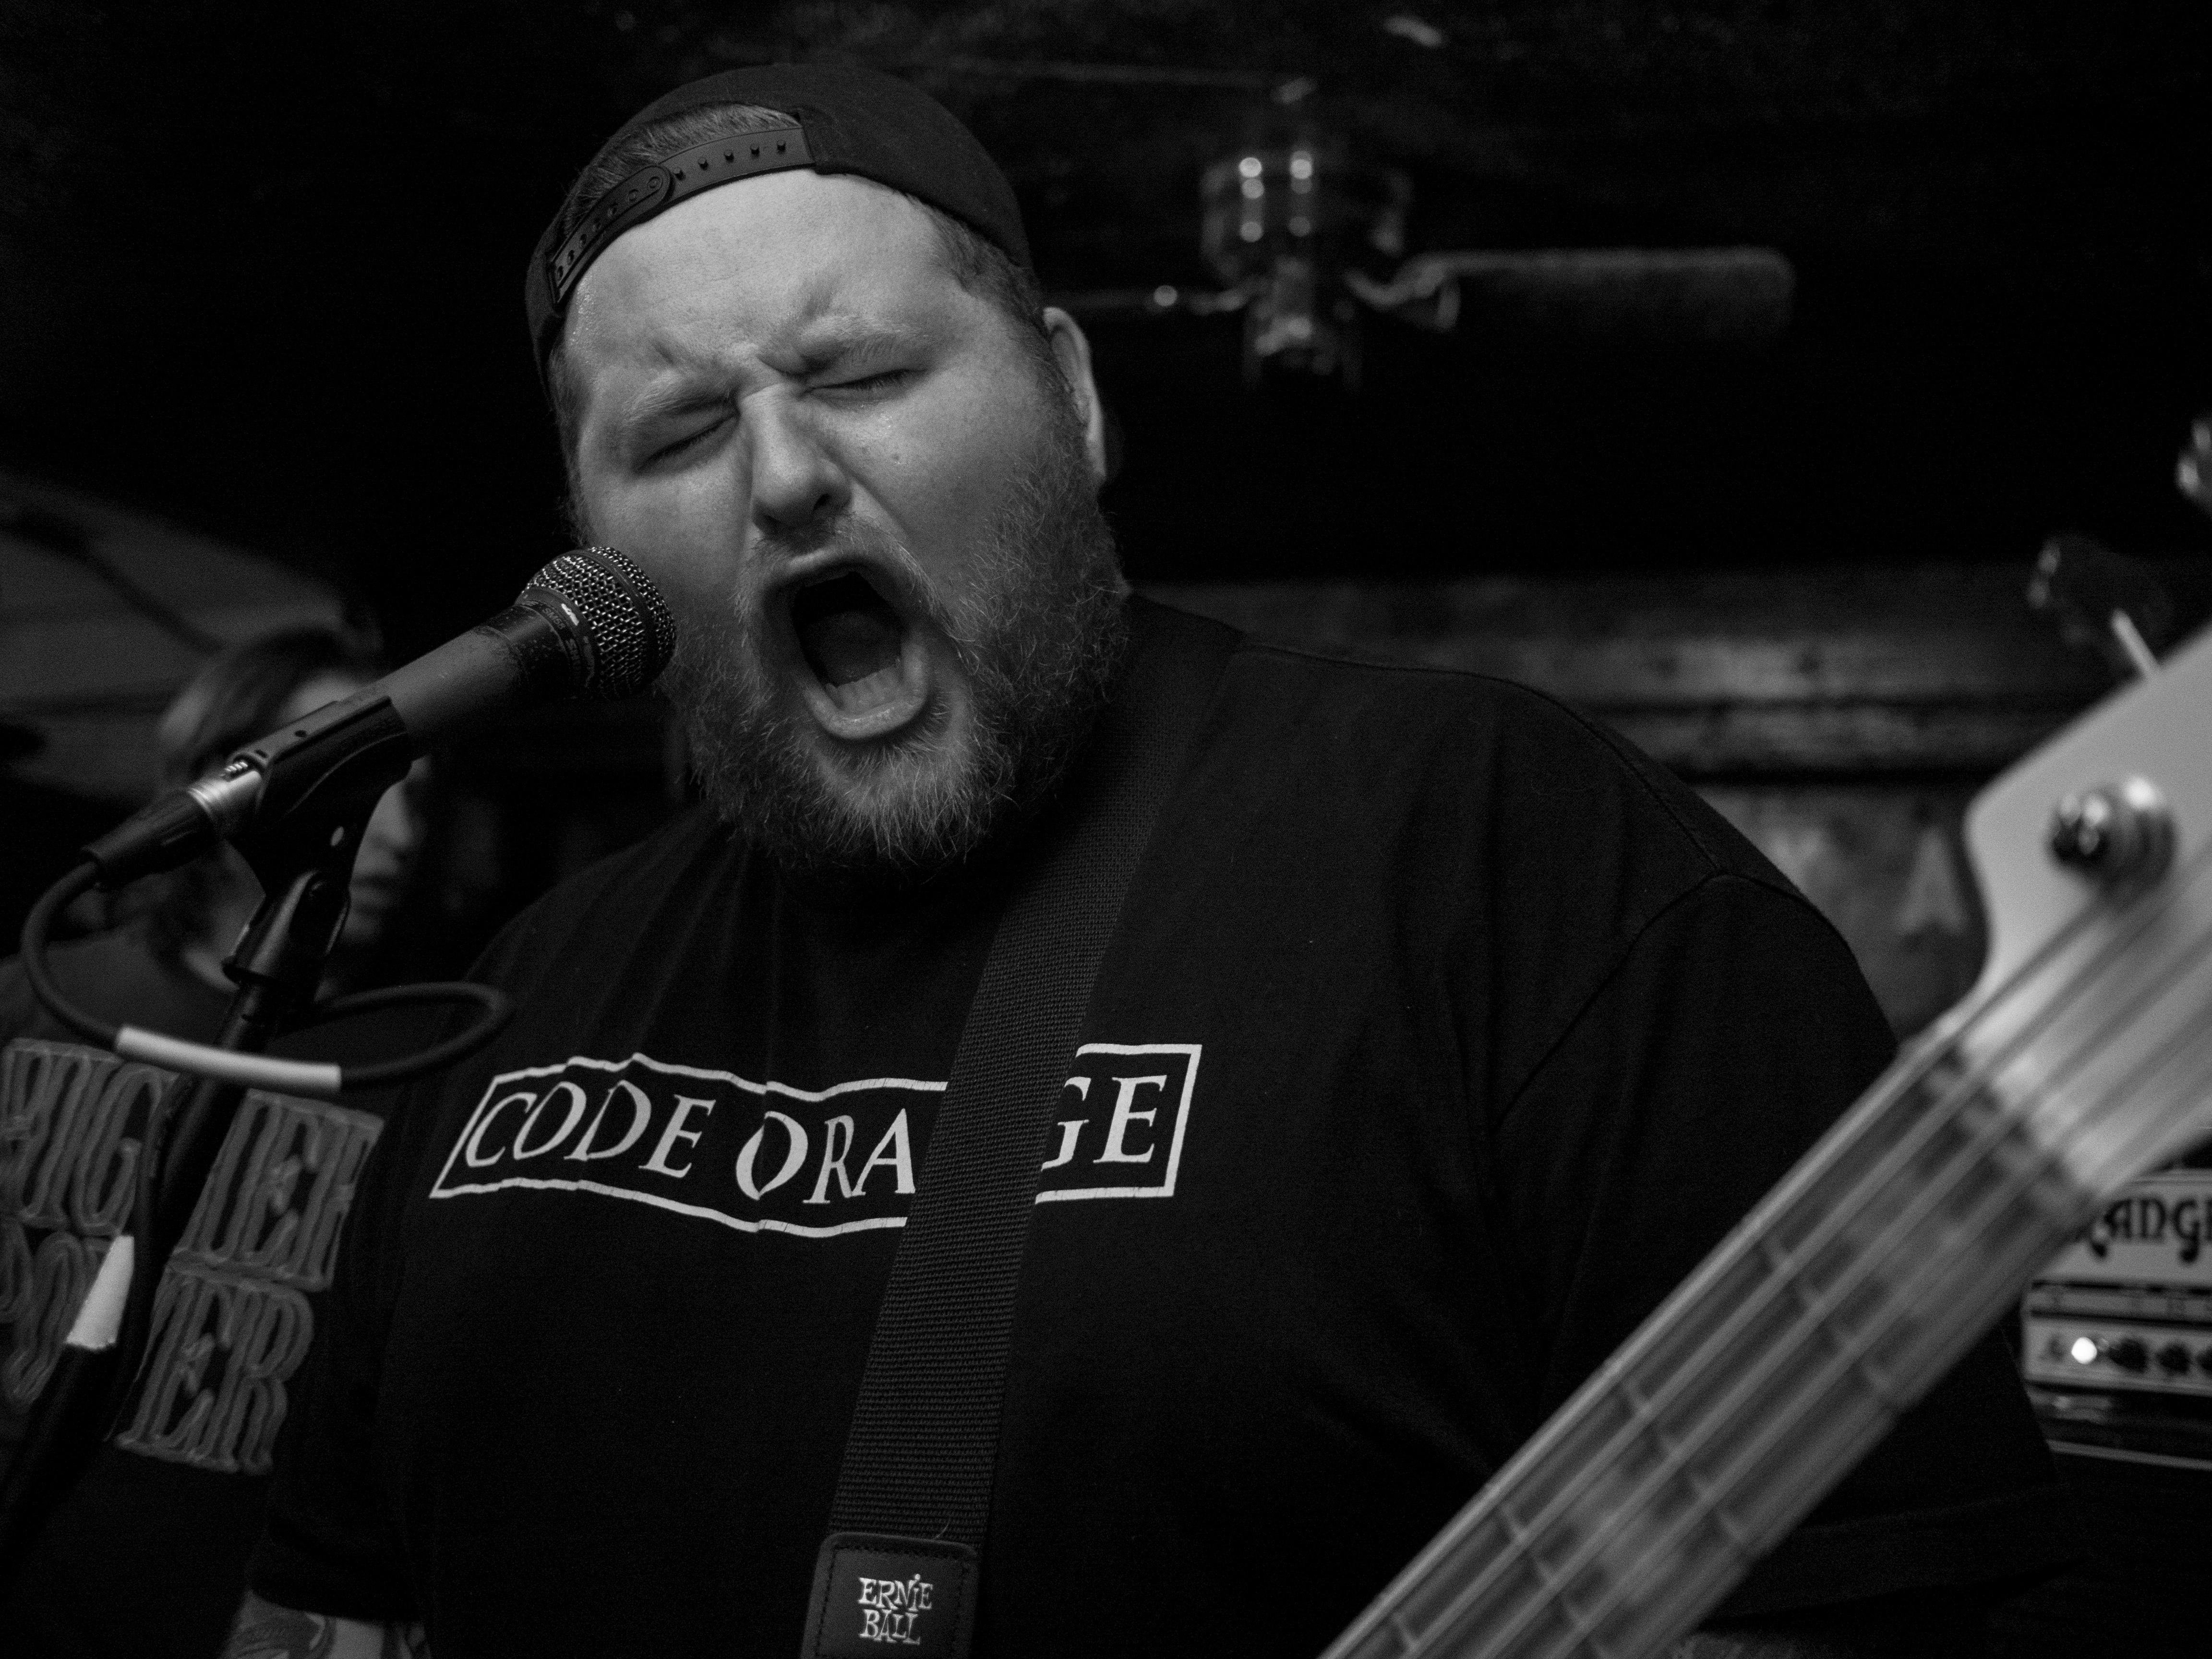
person, music, black and white, guitar, concert, musician, black, monochrome, performance, bassist, singing, guitarist, drummer, entertainment, singer songwriter, monochrome photography